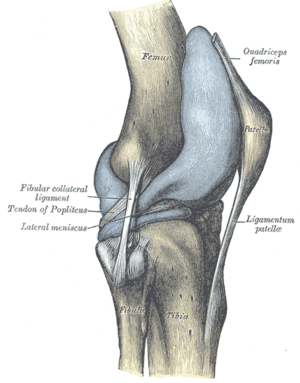
Lårmusklen / Yderligere billeder
Quadriceps femoris, også kaldet quadriceps, quadriceps extensor eller quads, er en stor muskelgruppe der indeholder de fire muskler på forsiden af låret. Det er den store ekstensormuskel på knæet, hvor den danner en stor kødfyldt masse der dækker forsiden og siderne på lårbenet.